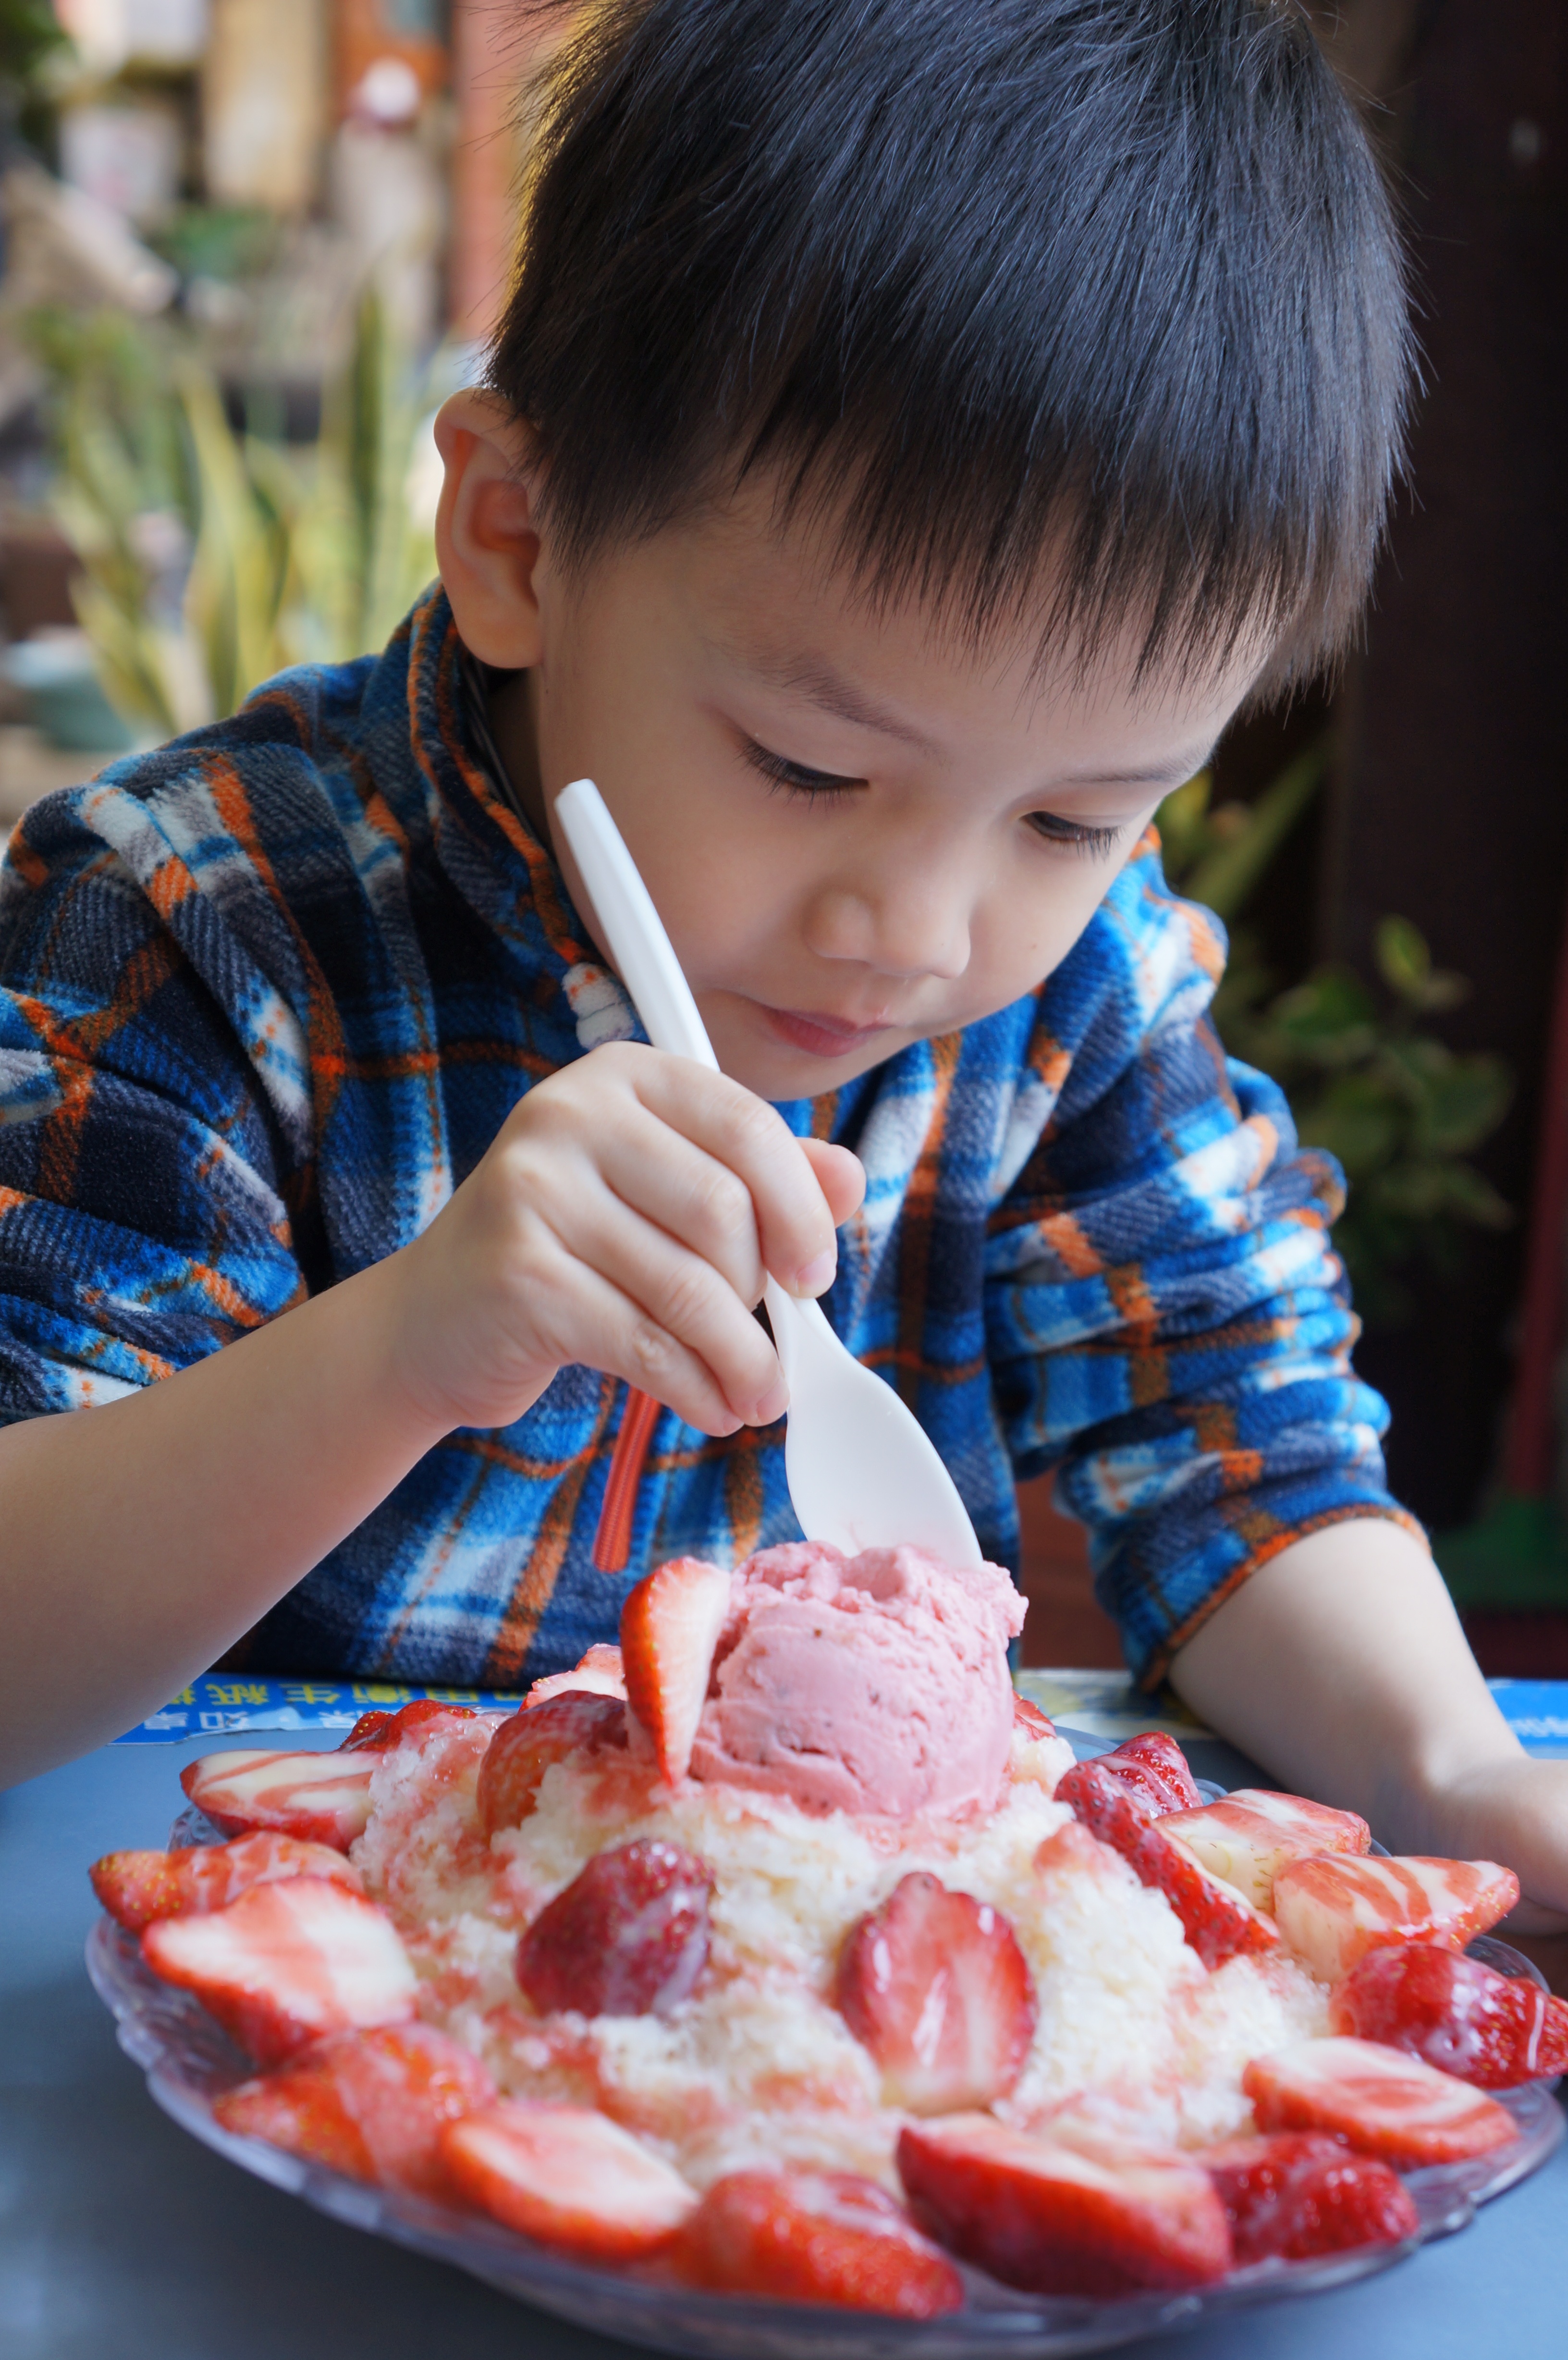
person, summer, dish, food, cooking, baking, cuisine, eating, children, taiwan, sweetness, tainan, strawberry ice, eating ice, human action